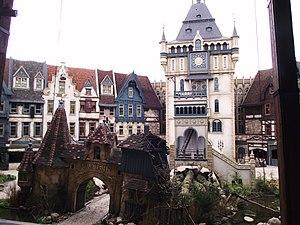
Le parc d'attractions néerlandais Efteling est un des plus importants d’Europe bien qu'il ne soit essentiellement connu qu'aux Pays-Bas, en Allemagne et en Belgique. Avec pour thèmes les contes et légendes, il est un des parcs les plus visités d'Europe et a reçu plus de cent millions de visiteurs depuis son ouverture.
Efteling est un parc d'attractions et complexe de loisirs néerlandais situé à Kaatsheuvel, au Brabant-Septentrional.